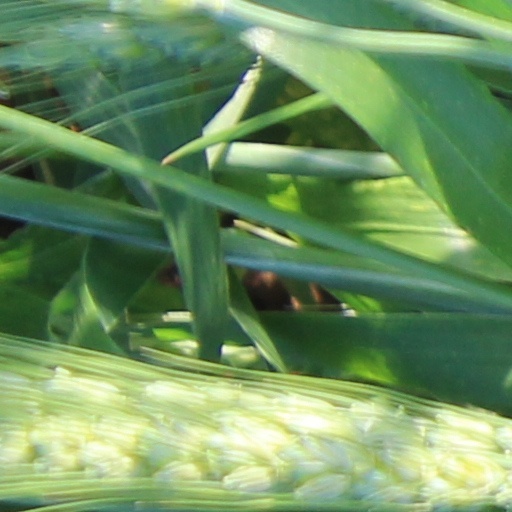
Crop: wheat